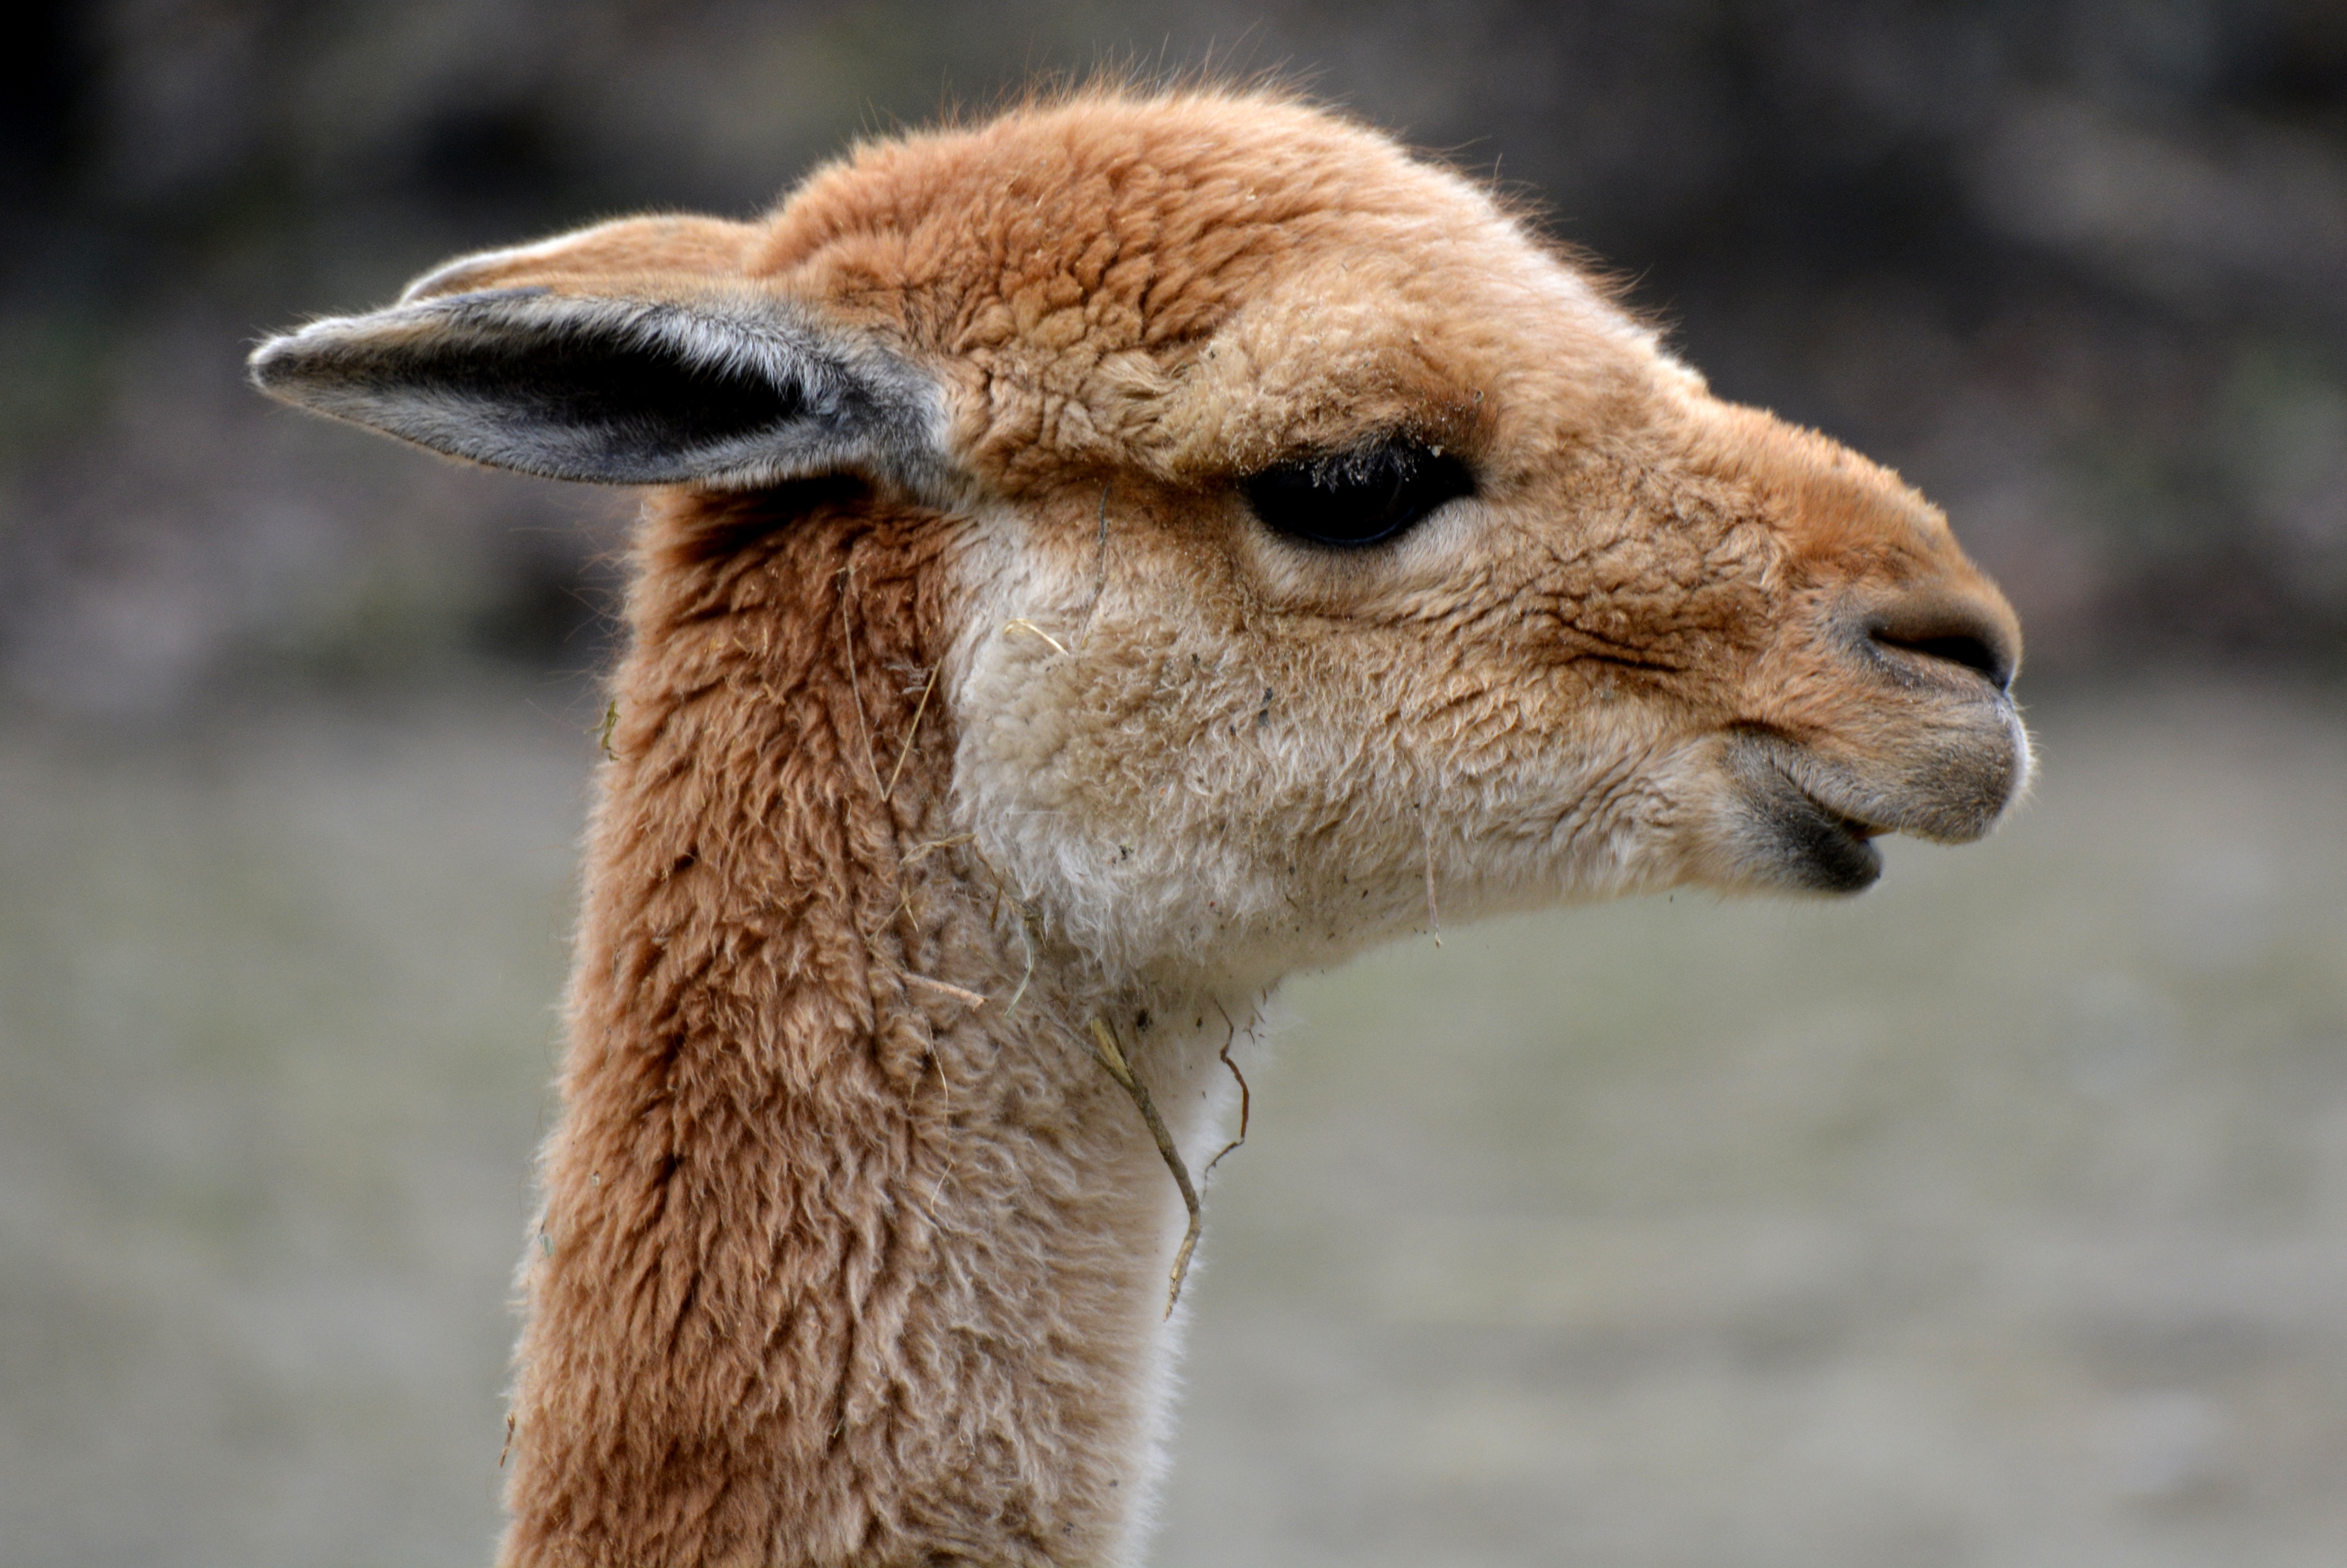
animal, wildlife, mammal, fauna, llama, alpaca, vertebrate, vicuna, guanaco, camel like mammal, arabian camel, the vicu a